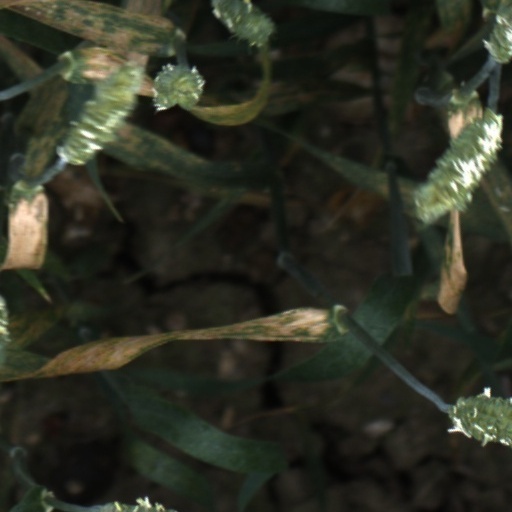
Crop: wheat